Edu (footballer, born 1978)

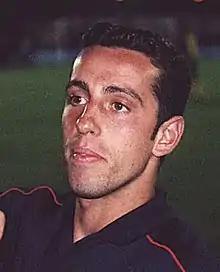
Edu in 2006

Eduardo César Daud Gaspar (born 15 May 1978), known as Edu or Edu Gaspar, is a Brazilian former professional footballer and most recently as sporting director of Premier League club Arsenal. As a player, he was an attacking and central midfielder, and played for Corinthians in Brazil, Arsenal in England, and Valencia in Spain across a twelve-year career.